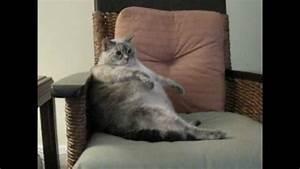
cat